Christopher Landau

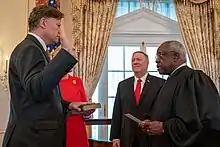
Landau being sworn in as ambassador to Mexico by Justice Clarence Thomas, with U.S. Secretary of State Mike Pompeo looking on

On March 26, 2019, President Donald Trump nominated Landau as United States ambassador to Mexico. On August 1, 2019, the Senate unanimously confirmed his nomination by voice vote. He was sworn into office on August 12, 2019, arrived in Mexico on August 16, 2019, and presented his credentials to President Andrés Manuel López Obrador on August 26, 2019. As Ambassador, Landau made the issue of immigration a top policy priority.